Grecia Colmenares

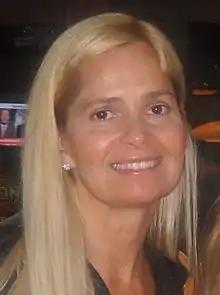

Grecia Dolores Colmenares Mieussens (born 7 December 1962) is a Venezuelan actress.